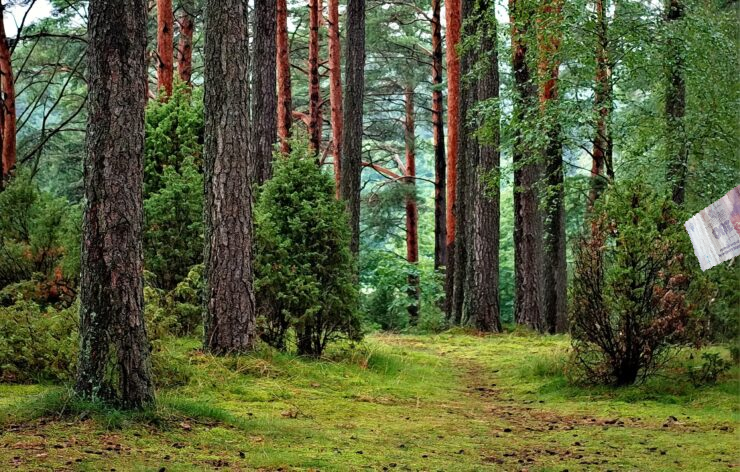
Denominación: 100